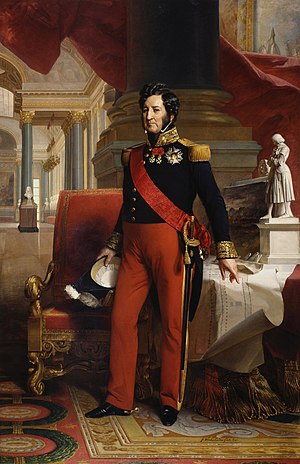
Frankrigs monarker / Huset Capet (1815-1848) / Huset Bourbon-Orléans, Julimonarkiet (1830-1848)
Frankrigs monarker tæller de monarker, der har været af Kongeriget Frankrig og dets forgængere, som regerede fra oprettelsen af Frankerriget i 486 med flere afbrydelser til Det andet franske kejserriges fald i 1870.